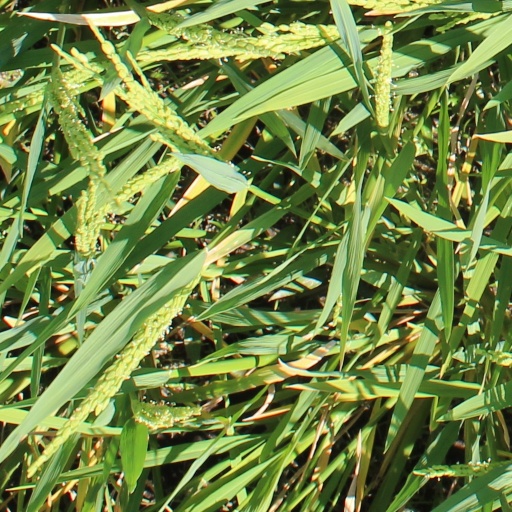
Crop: rice